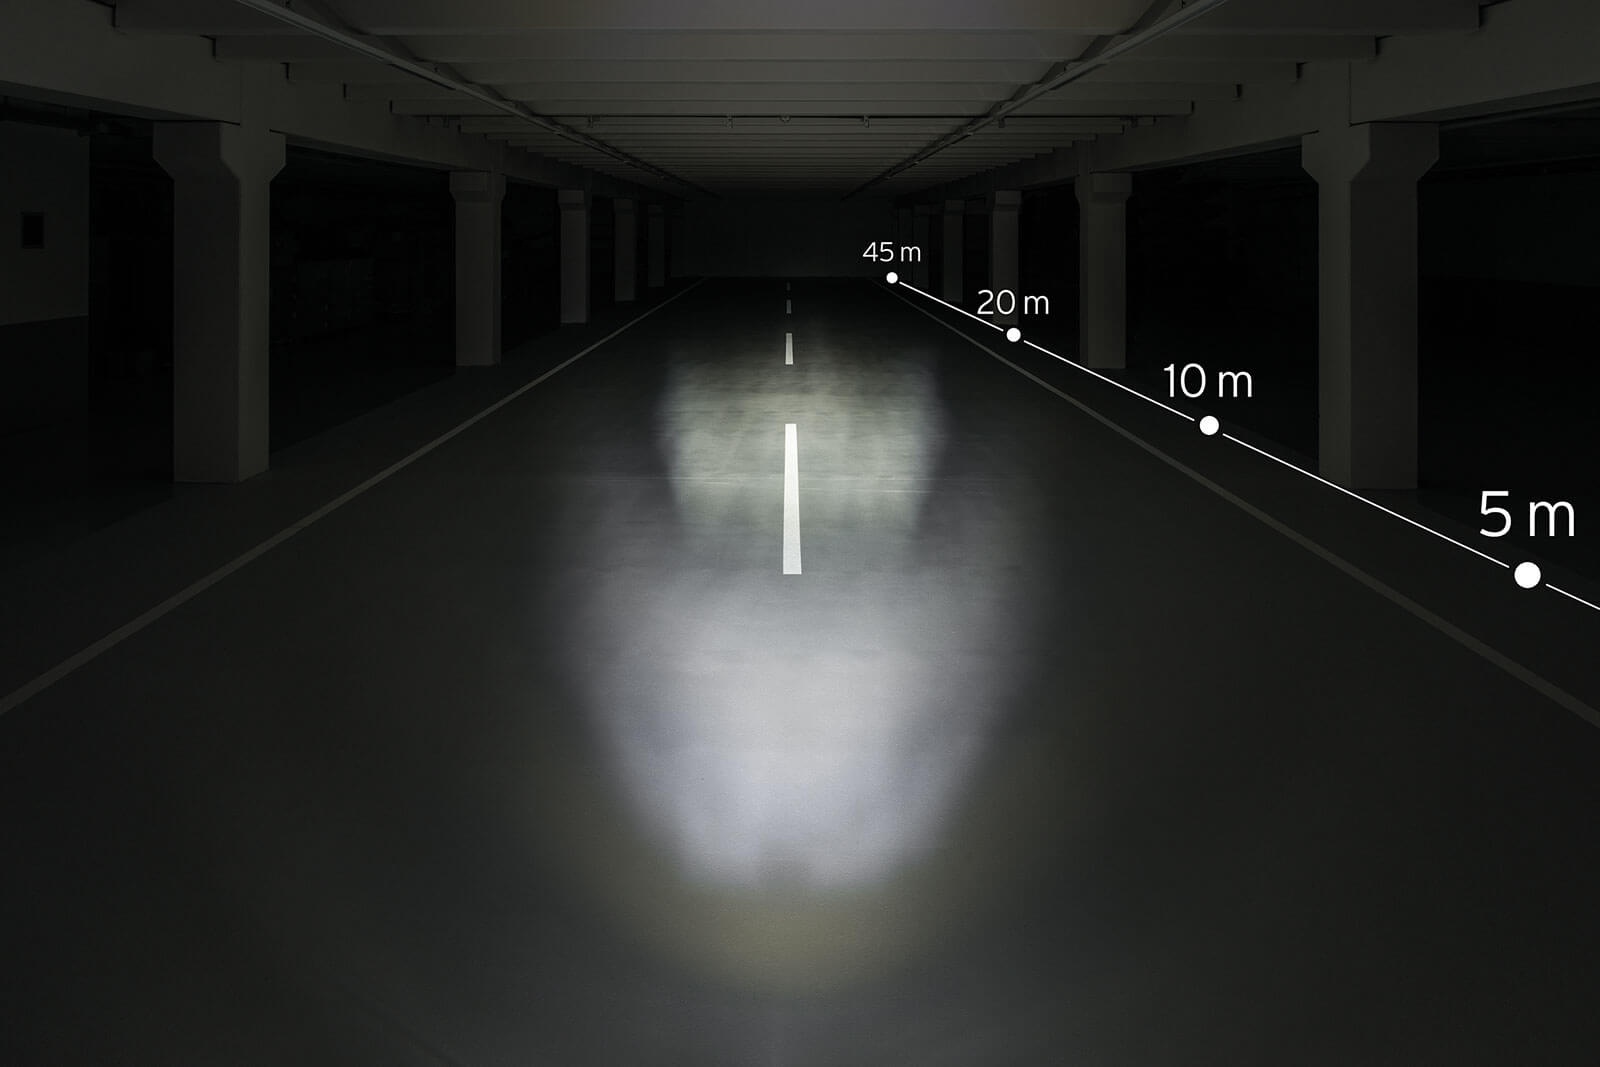
Scheinwerfer Busch und Müller Lumotec UPP n Plus mit Standlicht für Hub Dynamo - 30 Lux
Einfach und stilvoll 35 Lux Leuchte aus der Nähe Steadlight Ein / Aus -Schalter Priorität Seitliche Lichtemissionen
Brand: Fahrradzubehor.de
Category: Sporting Goods > Outdoor Recreation > Cycling > Bicycle Accessories > Bicycle Mirrors